Drammen Museum of Art and Cultural History

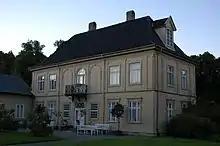
Gulskogen gård

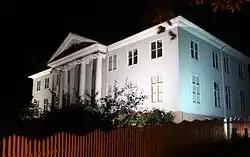
Austad gård

The Drammen Museum of Art and Cultural History ("Drammens Museum for kunst og kulturhistorie") is a museum in Drammen in Buskerud, Norway.